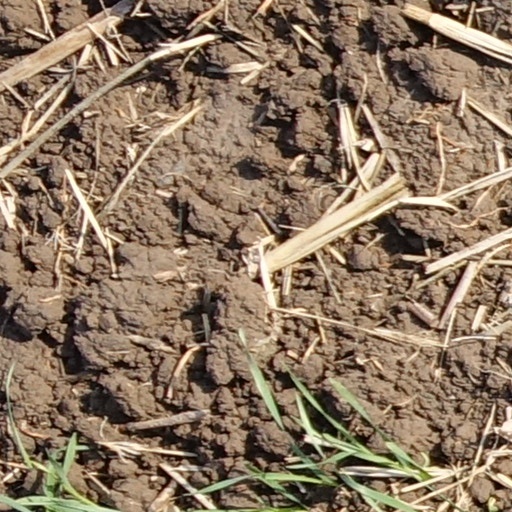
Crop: wheat